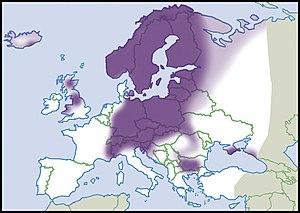
Repartition en Europe, niveau de connaissance de 2012. Description de la source en français Italiano: Distribuzione in Europa, livello di conoscenza del 2012. Descrizione della fonte in italiano Português: Distribuição na Europa, nível de conhecimento de 2012. Descrição da fonte em português Čeština: Distribuce v Evropě, úroveň znalostí v roce 2012 Polski: Dystrybucja w Europie, poziom wiedzy z 2012 roku Русский: Распространение в Европе, уровень знаний в 2012 году